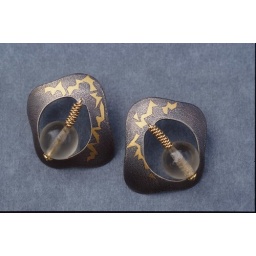
Hand fabricated in sterling silver with patina, gold fill, 24 karat gold kumboo and vintage glass beads, on sterling posts. SOLD